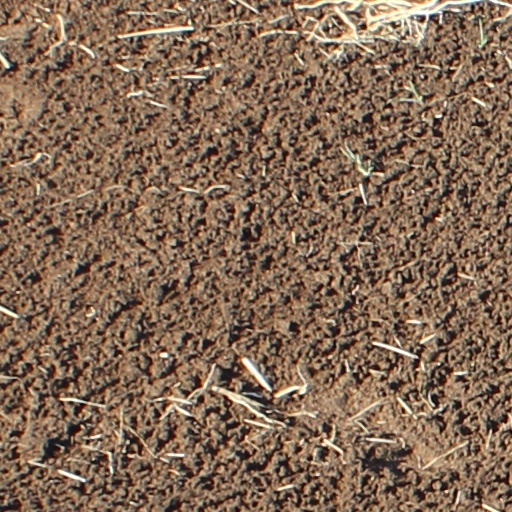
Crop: wheat